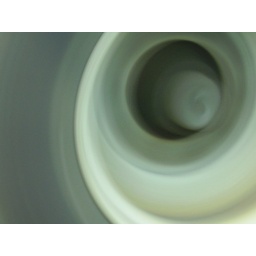
Semi truck wheel in motion from car